3-pronged parts retriever

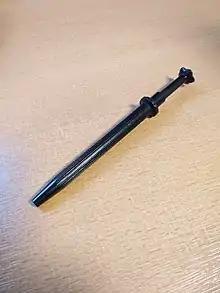

A 3-pronged parts retriever, also known as a Pearl-Catcher, is a tool used by computer technicians.